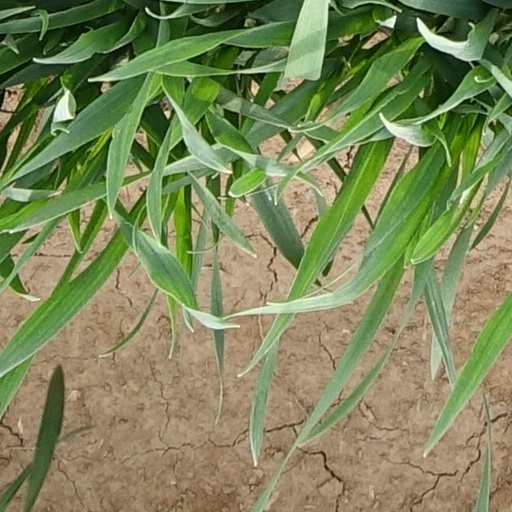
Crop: wheat